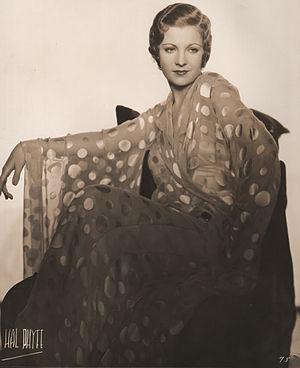
Irene Ware est une actrice américaine. Elle a été reine de beauté et showgirl avant de jouer dans 29 films, entre 1932 et 1940. Elle est célèbre pour son rôle de la princesse Nadji dans Chandu the Magician avec Edmund Lowe et Béla Lugosi, et en tant qu'actrice principale dans Le Corbeau, de 1935. Elle décède en 1993, à l'âge de 82 ans, à Orange aux États-Unis.